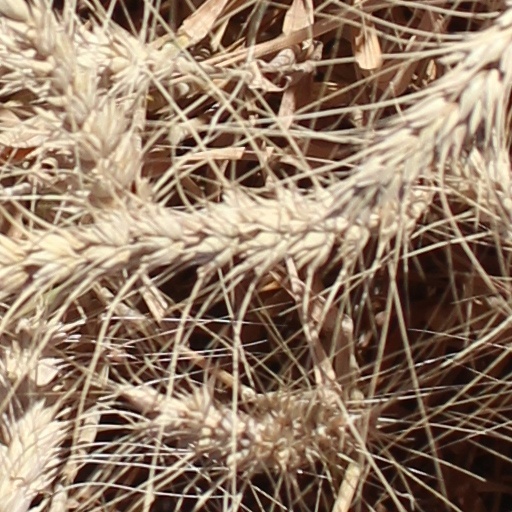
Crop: wheat